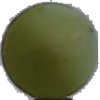
Label: Grape White 4